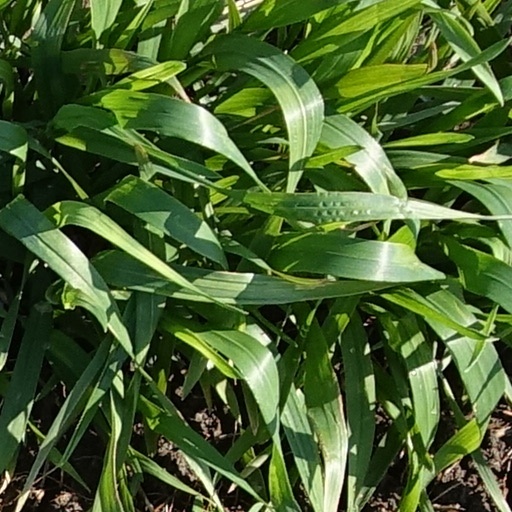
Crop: wheat